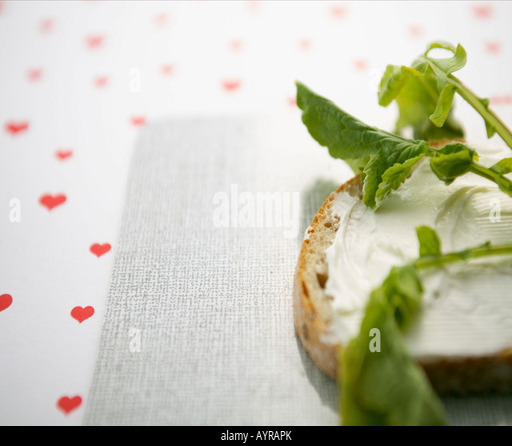
close - up of a bread with cream cheese